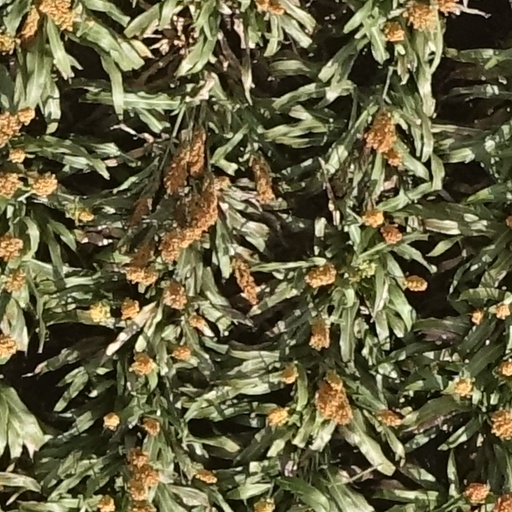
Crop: sorghum